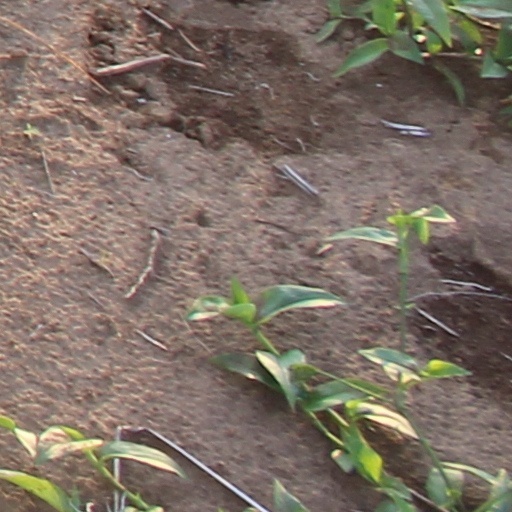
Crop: wheat